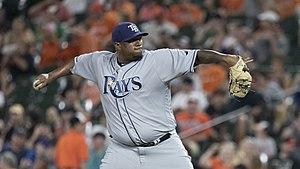
José Rafael « Jumbo » Díaz est un lanceur de relève droitier des Ligues majeures de baseball jouant avec les Astros de Houston.